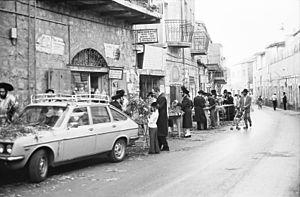
Jerusalem - Quartier de méa Shéarim - préparatifs pour la fête de Souccot dans les années 1980. עברית: סוכות בשכונת מאה שערים בירושלים. מכירת ארבעת המינים ברחובות השכונה, Original Image Name:מאה שערים, Location:ירושלים